Matthäus Merian the Elder

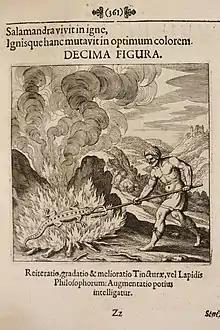
Alchemical illustration, "Musaeum Hermeticum", 1678

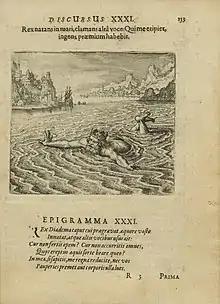
Discursus XXXI, Epigramma XXXI, from "Atalanta Fugiens", 1618

Matthäus Merian "der Ältere" (or "Matthew", "the Elder", or "Sr."; 22 September 1593 – 19 June 1650) was a Swiss-born engraver who worked in Frankfurt, Germany for most of his career, where he also ran a publishing house. He was a member of the patrician Basel Merian family.